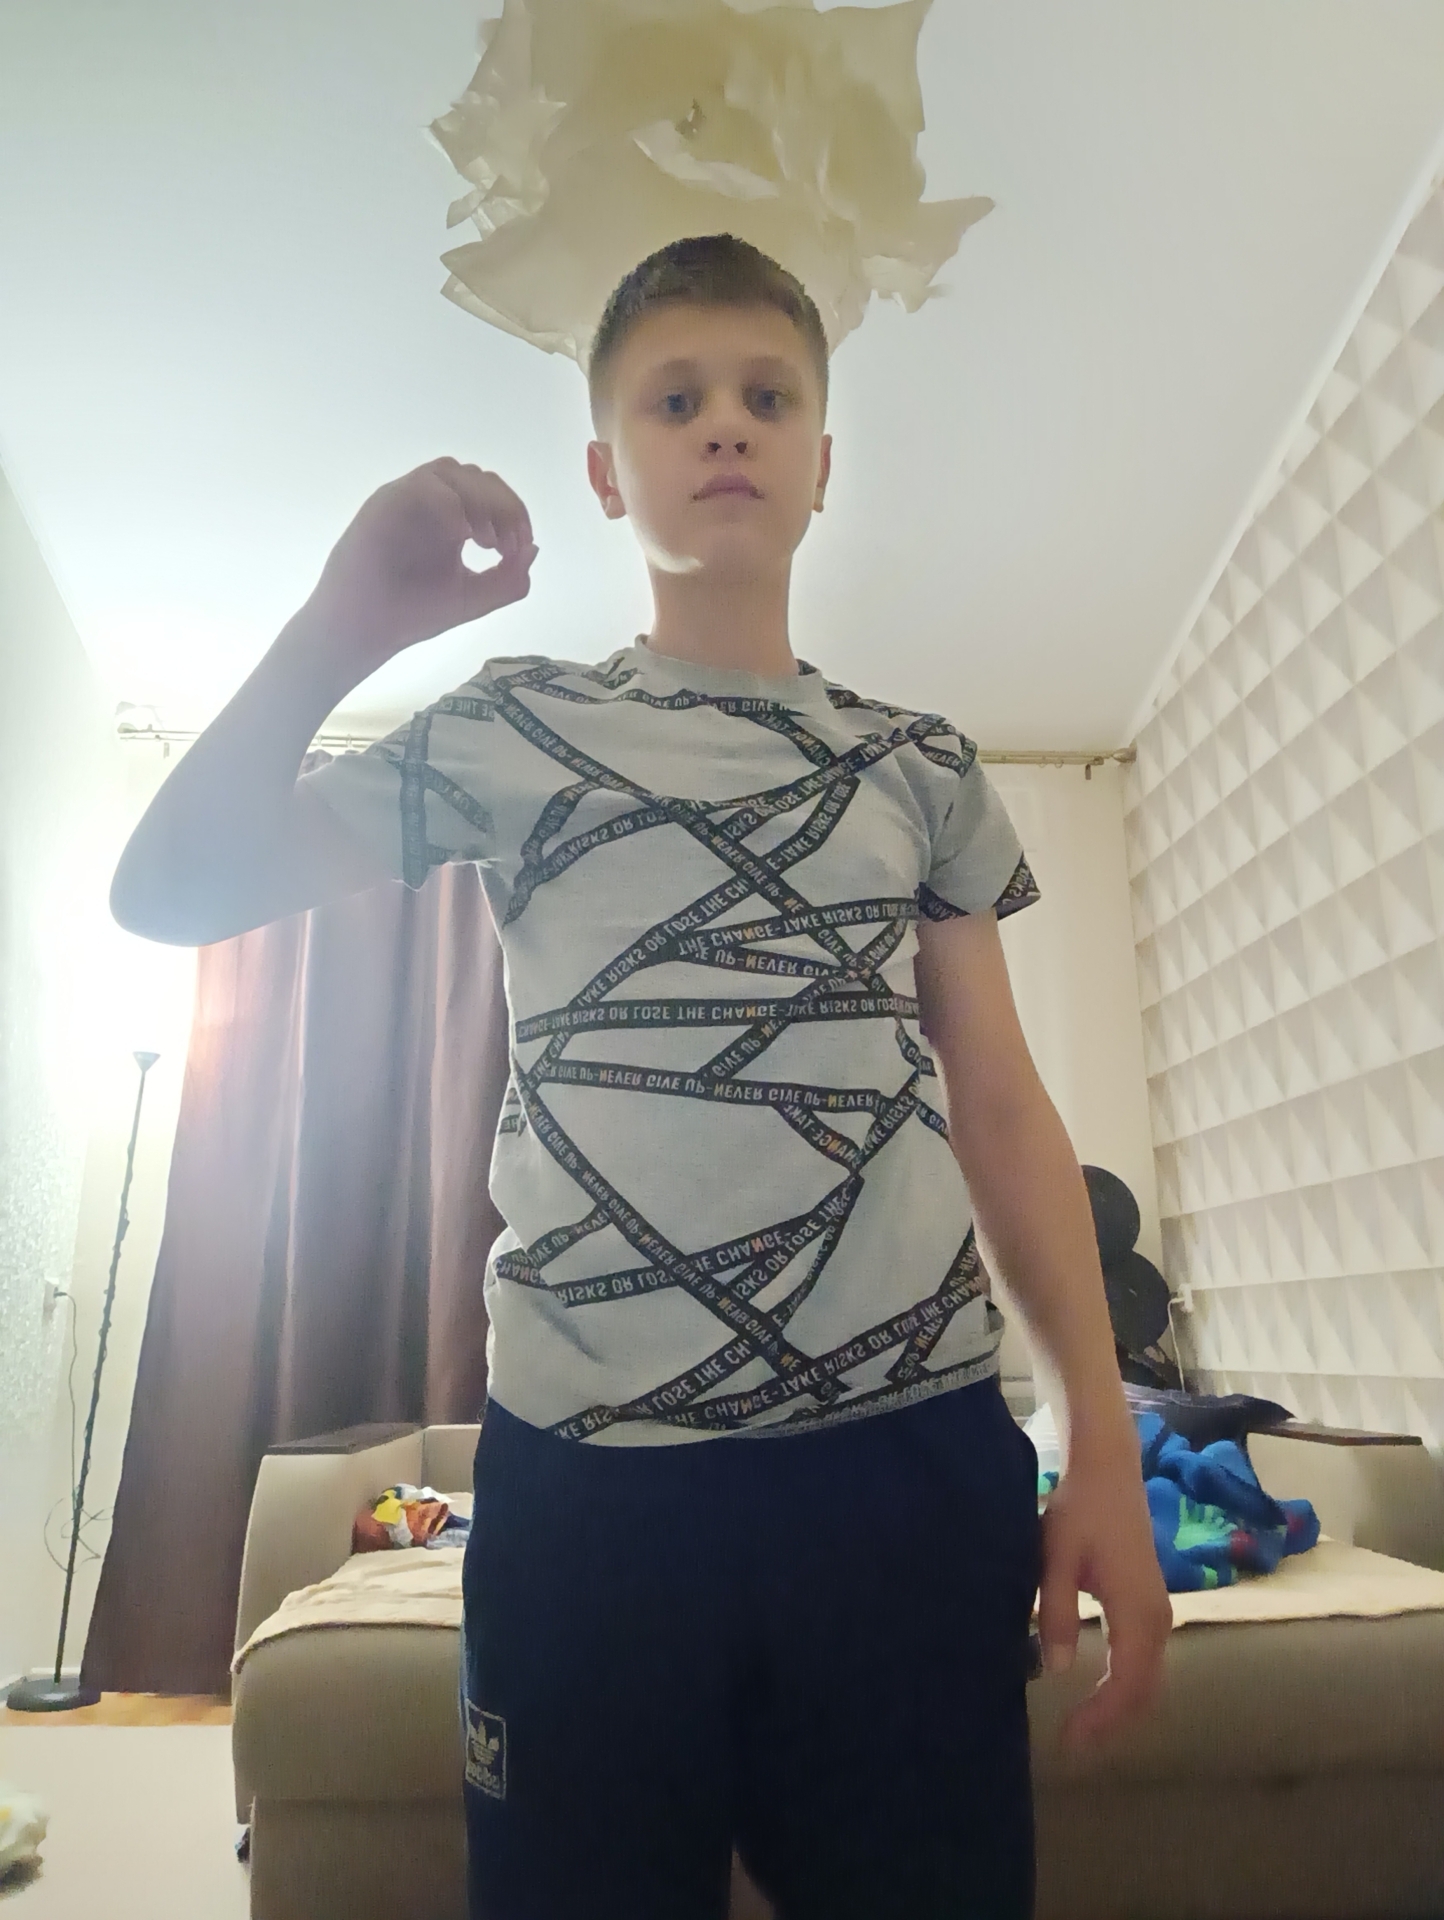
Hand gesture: grip